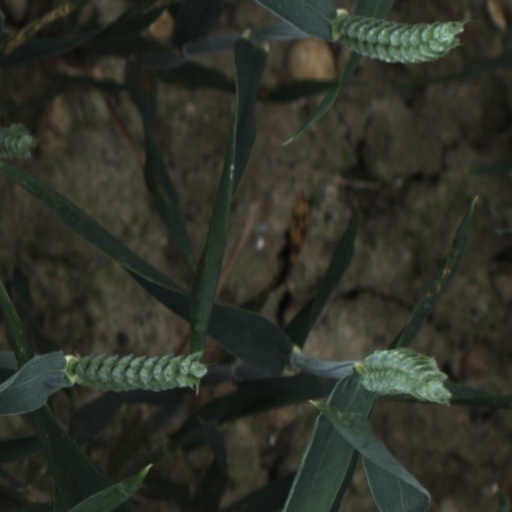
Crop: wheat